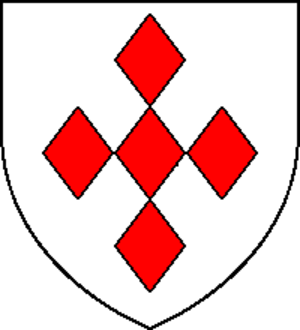
Armoiries des Comtes de Kessel (Comté de Kessel, Saint-Empire romain germanique (Pays Bas et Allemagne))
Jüchen est une commune de Rhénanie-du-Nord-Westphalie située dans l'arrondissement de Rhin Neuss entre Mönchengladbach et Grevenbroich. La mine Garzweiler est située au sud de Jüchen : les vieux quartiers d'Otzenrath, Spenrath et Blade ont dû céder la place à la mine et leurs habitants ont été relogés.
Brüggen est une municipalité de l'arrondissement de Viersen en Rhénanie-du-Nord-Westphalie en Allemagne.
Grevenbroich est une commune de Rhénanie-du-Nord-Westphalie de 67.122 habitants, située dans l'arrondissement de Rhin Neuss dans le district de Düsseldorf.